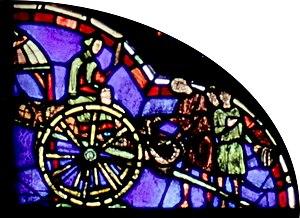
L’histoire de Saint Antoine du désert à Chartres est le vitrail de droite de la première baie du déambulatoire sud de la cathédrale Notre-Dame de Chartres, numéroté 030 dans le Corpus vitrearum. Il partage cette baie avec Notre-Dame de la Belle Verrière, à gauche dans la même baie.